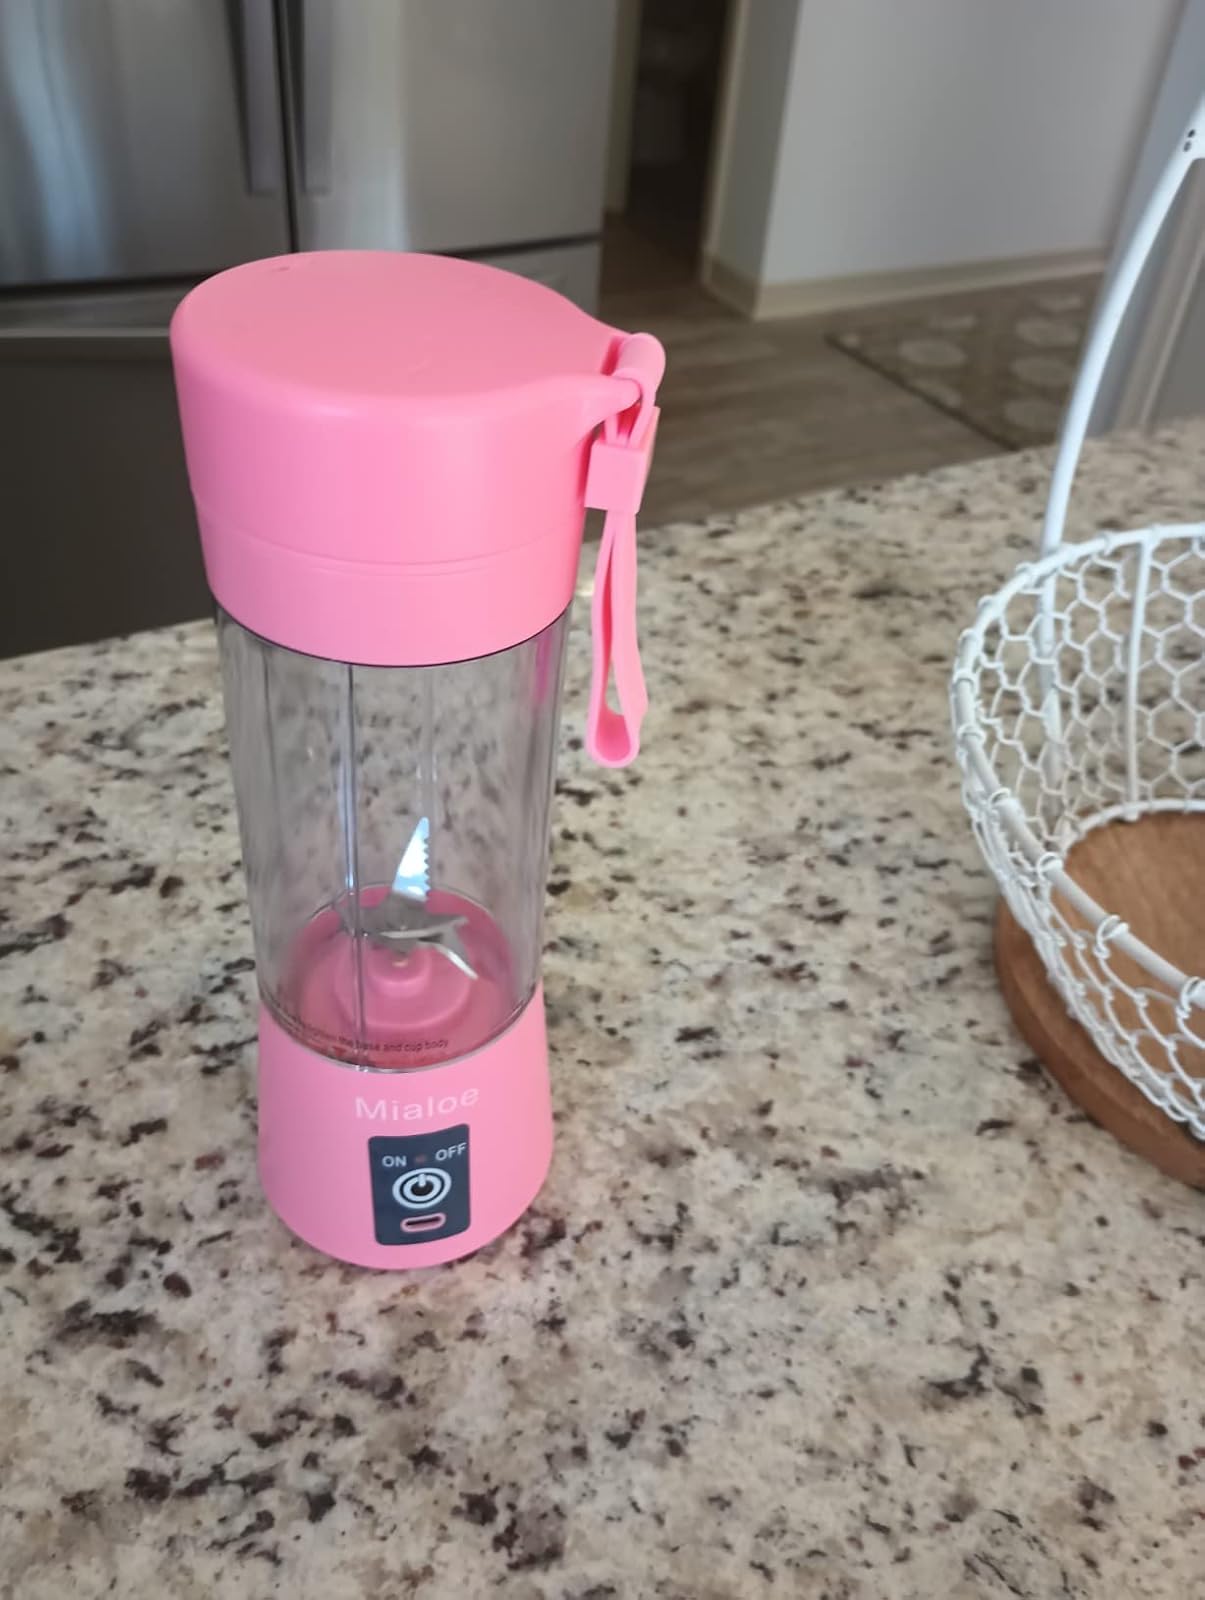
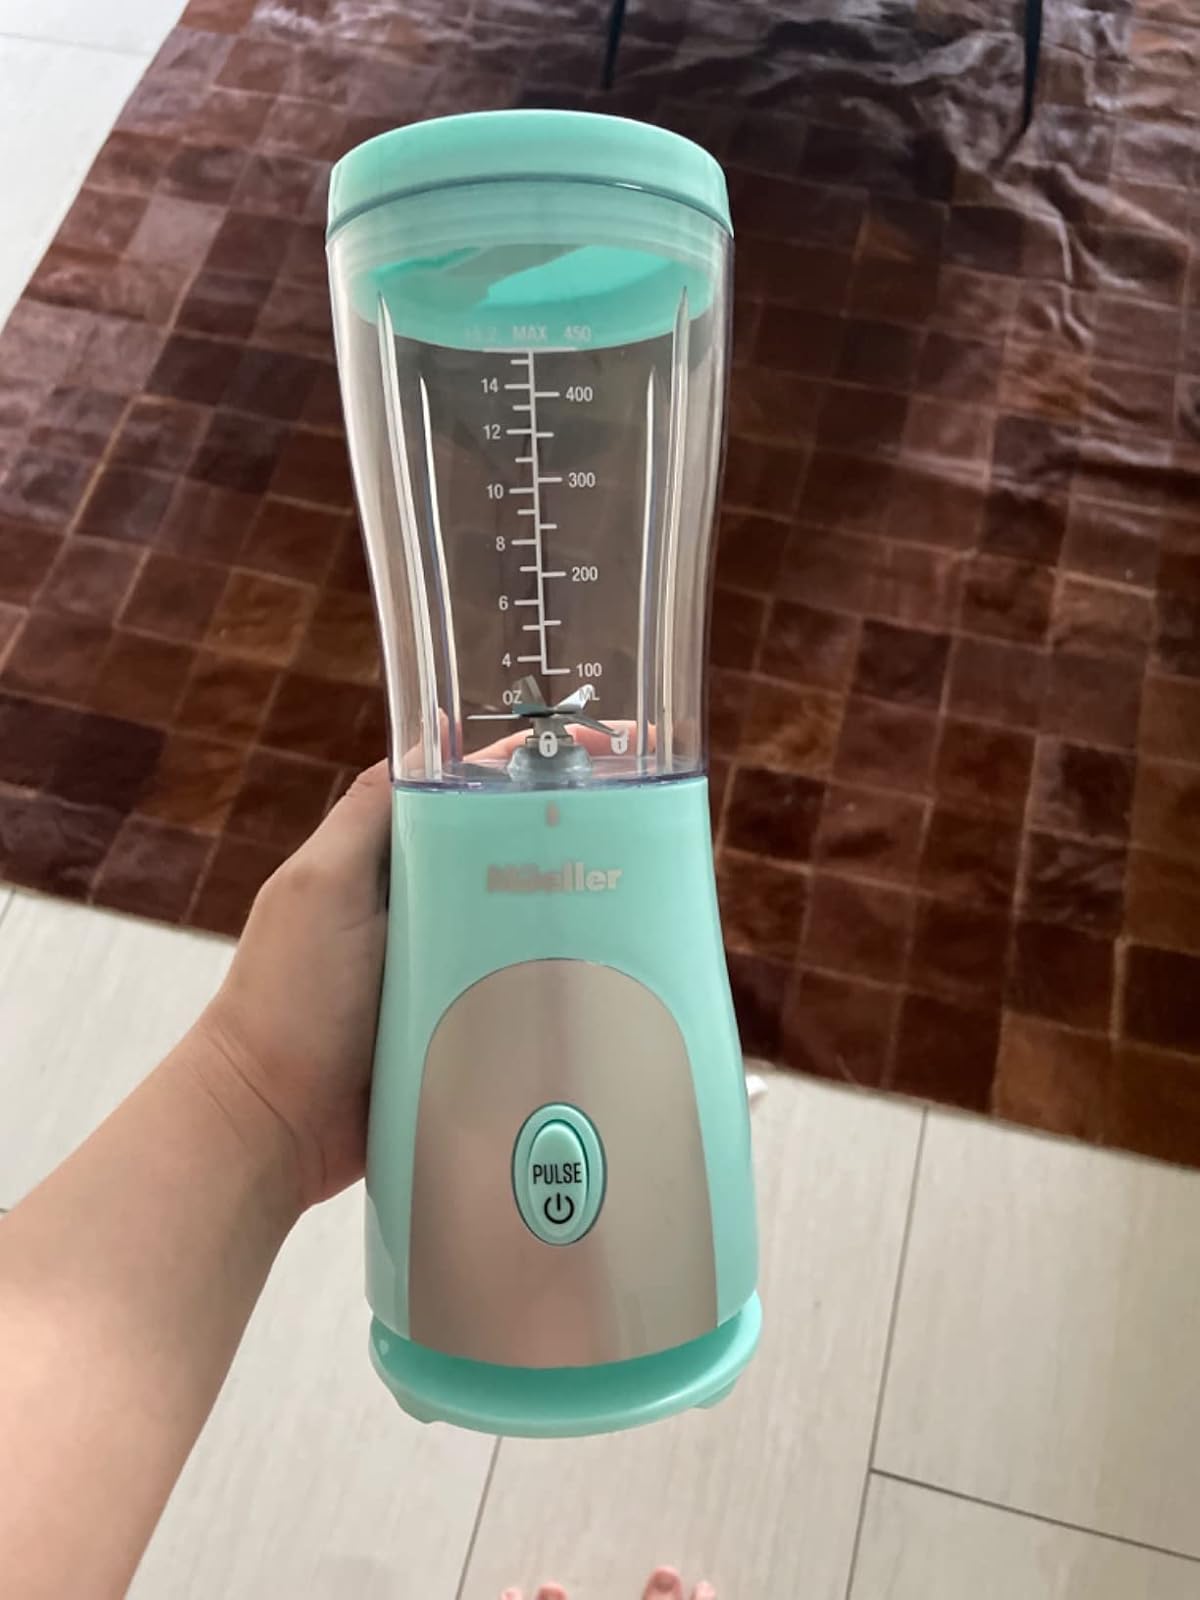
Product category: items_blender
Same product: no